Eurotrash (TV series)

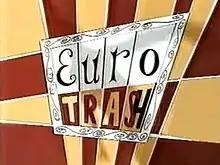

Eurotrash is a 30-minute magazine-format programme in English, presented by Antoine de Caunes and Jean-Paul Gaultier and produced by Rapido Television. It was shown in the United Kingdom and Republic of Ireland on Channel 4 from 24 September 1993 and was a late-night comical review of unusual topics mainly from Western and Central Europe; though, despite the title, also around the world.